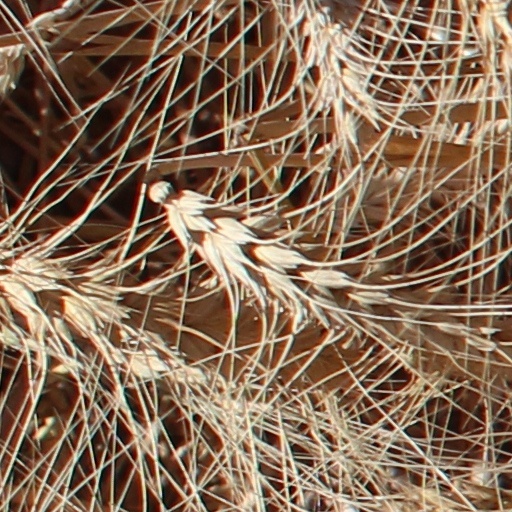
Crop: wheat